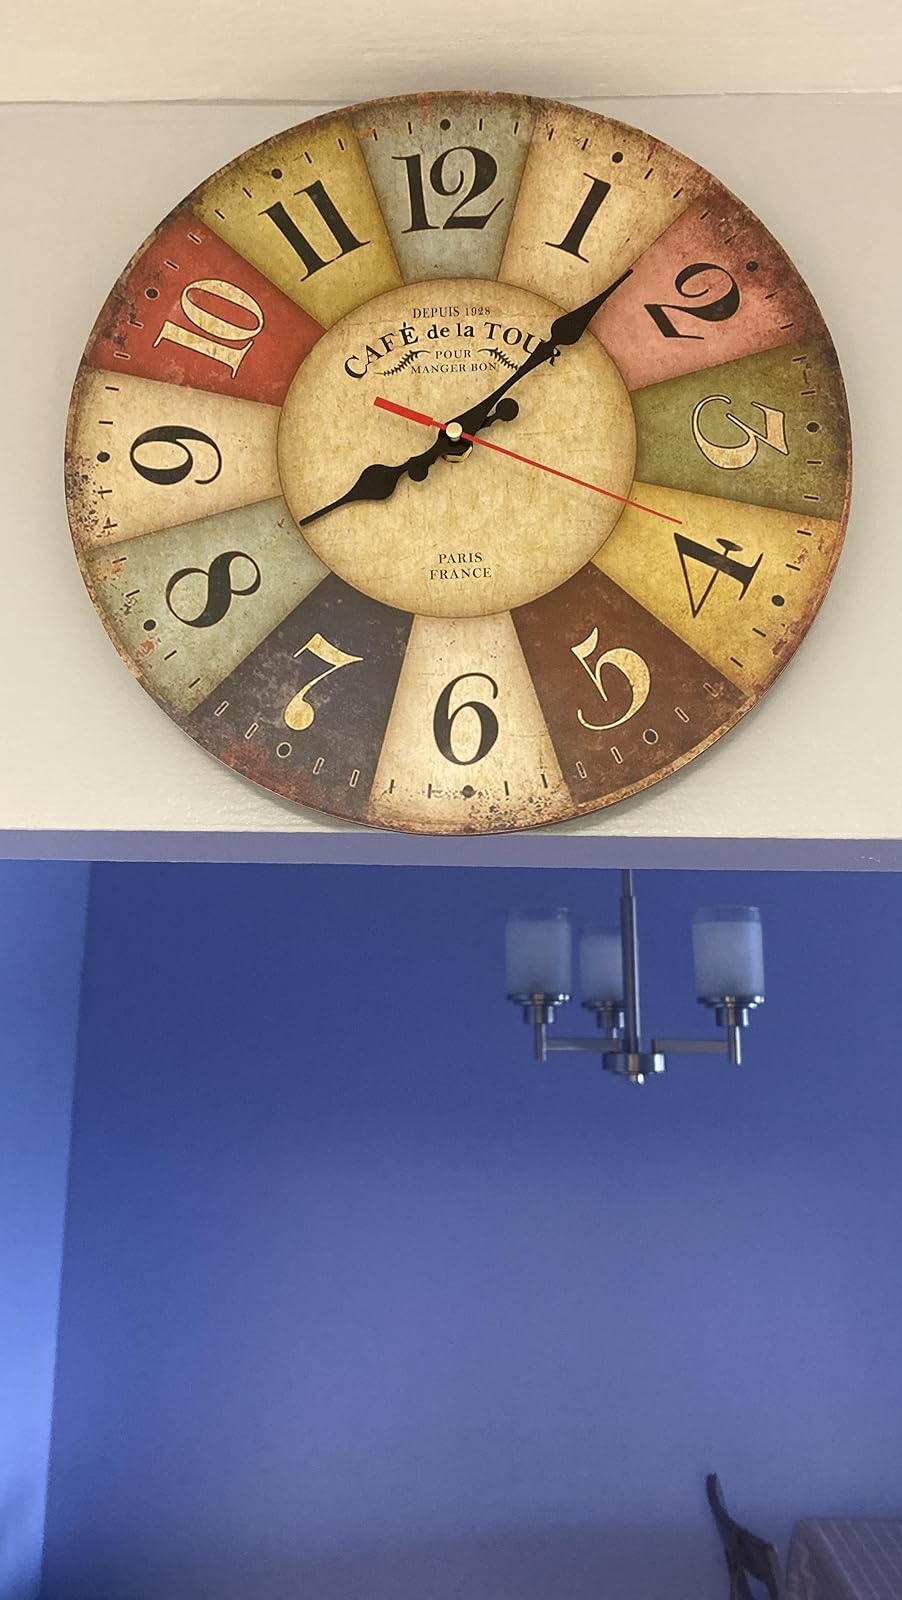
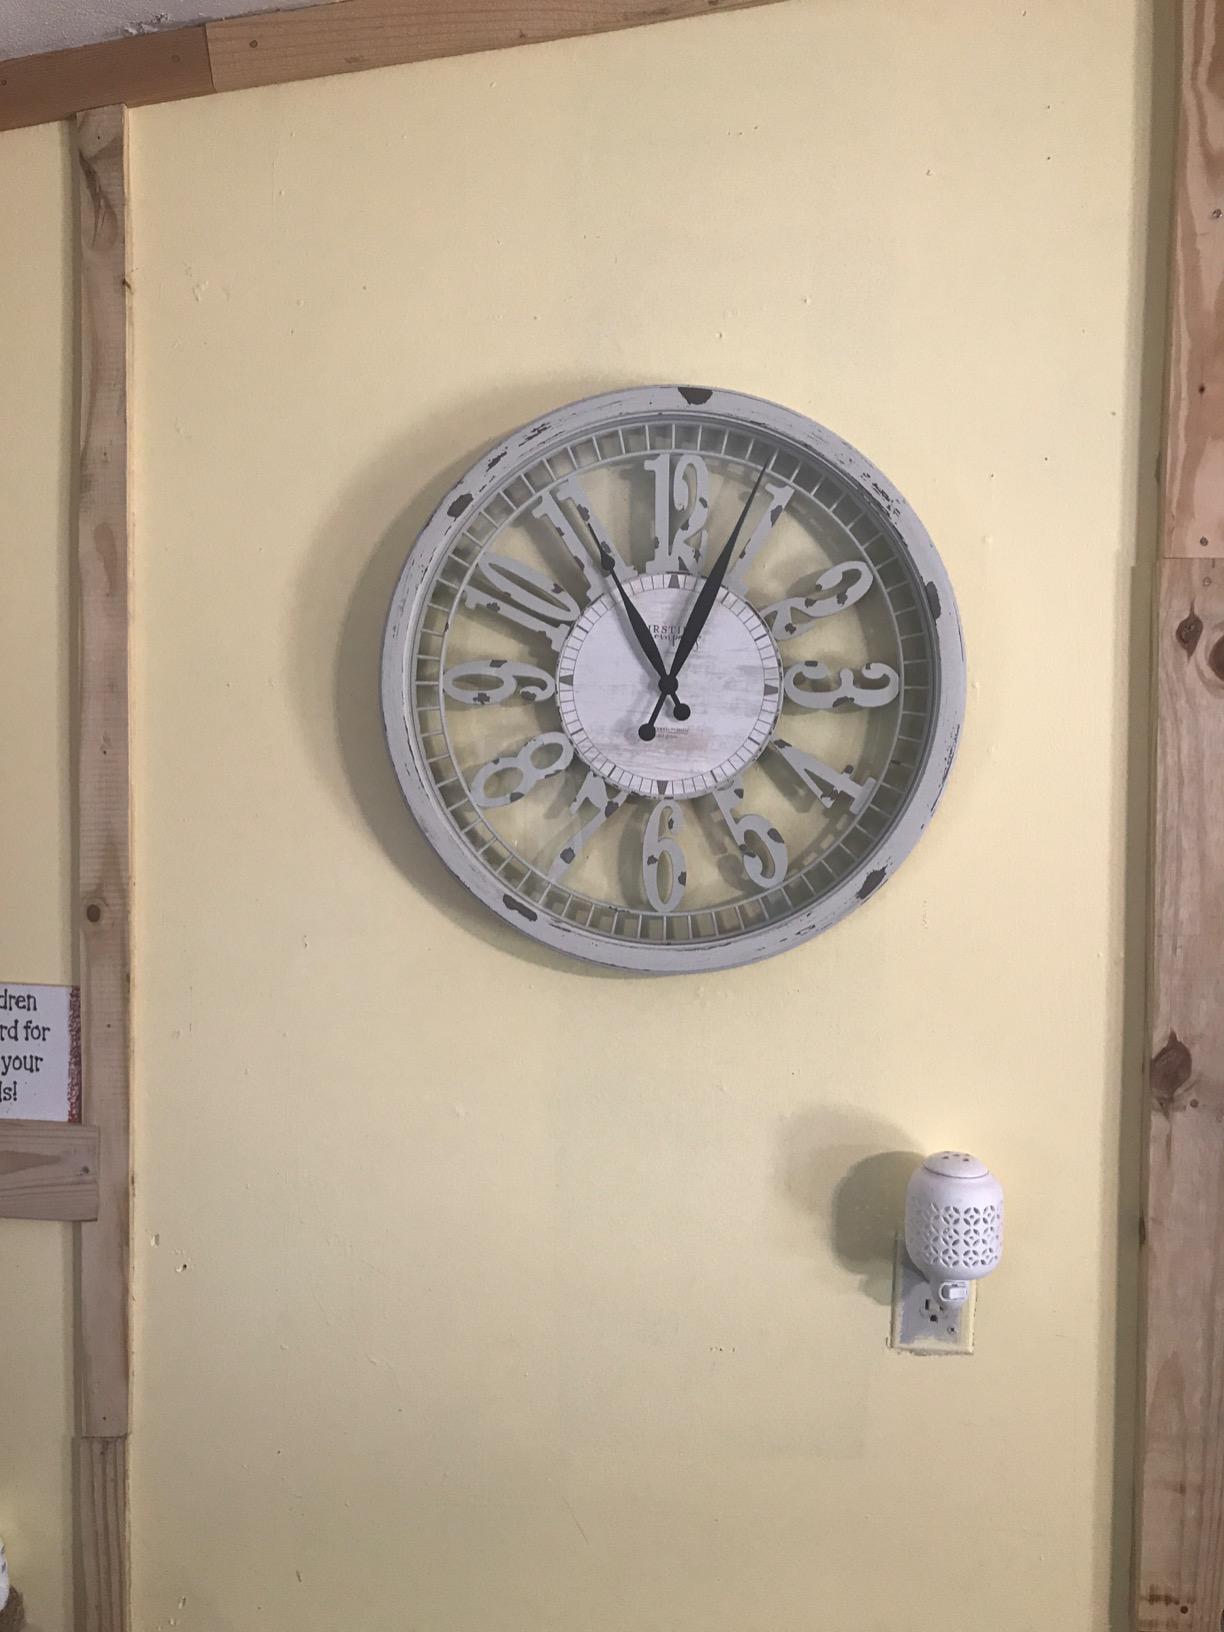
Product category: clock
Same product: no